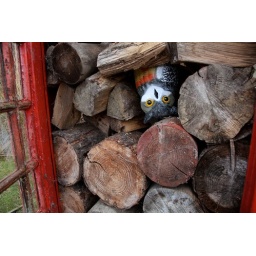
The Life of Henry the Owl. Henry finds the best way to store his logs is in a red telephone box.